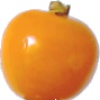
Label: Physalis 1